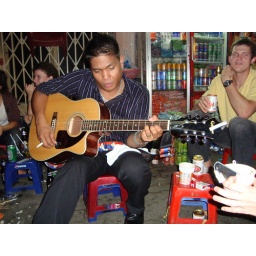
Listening to the guitar on the street in Ho Chi Minh, drinking 333 beer and eating cup of noodles.